Doña Ana Mountains

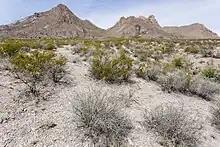
Southeastern base of the Doña Ana Mountains

The Doña Ana Mountains are a mountain range in Doña Ana County, New Mexico. The highest elevation in the range is Doña Ana Peak at , at .